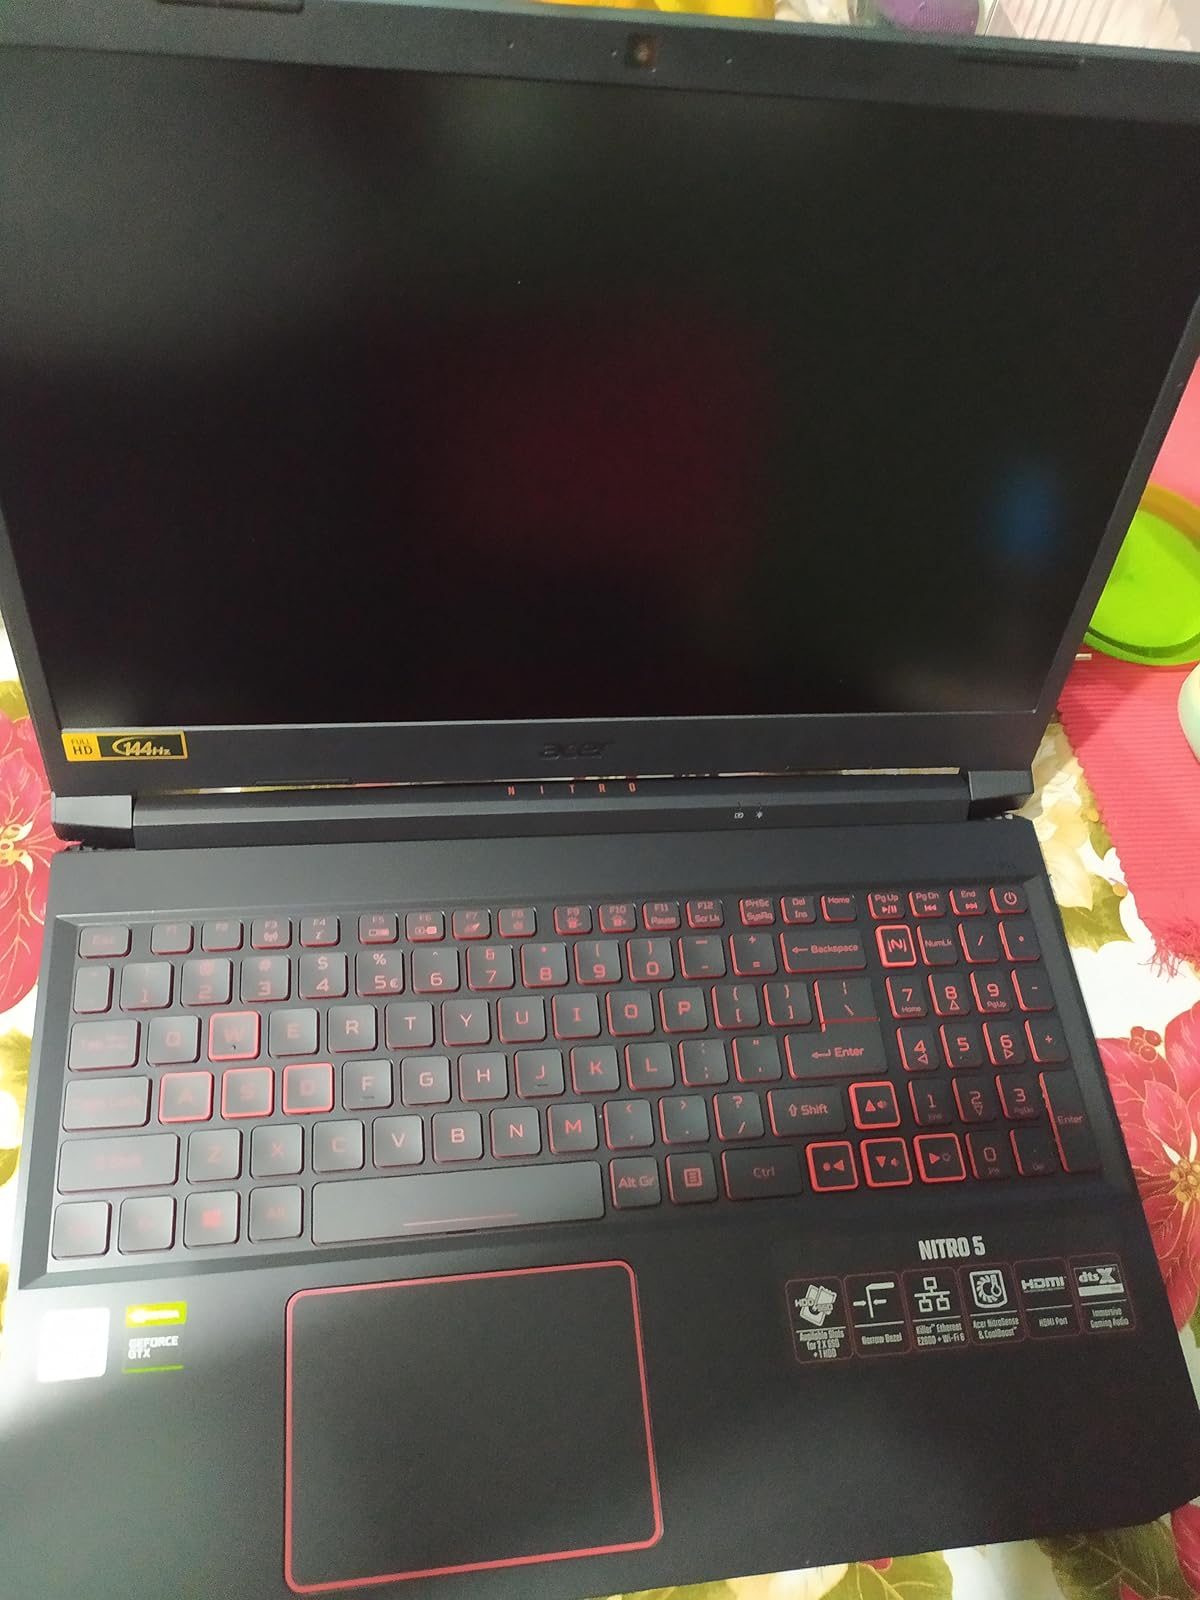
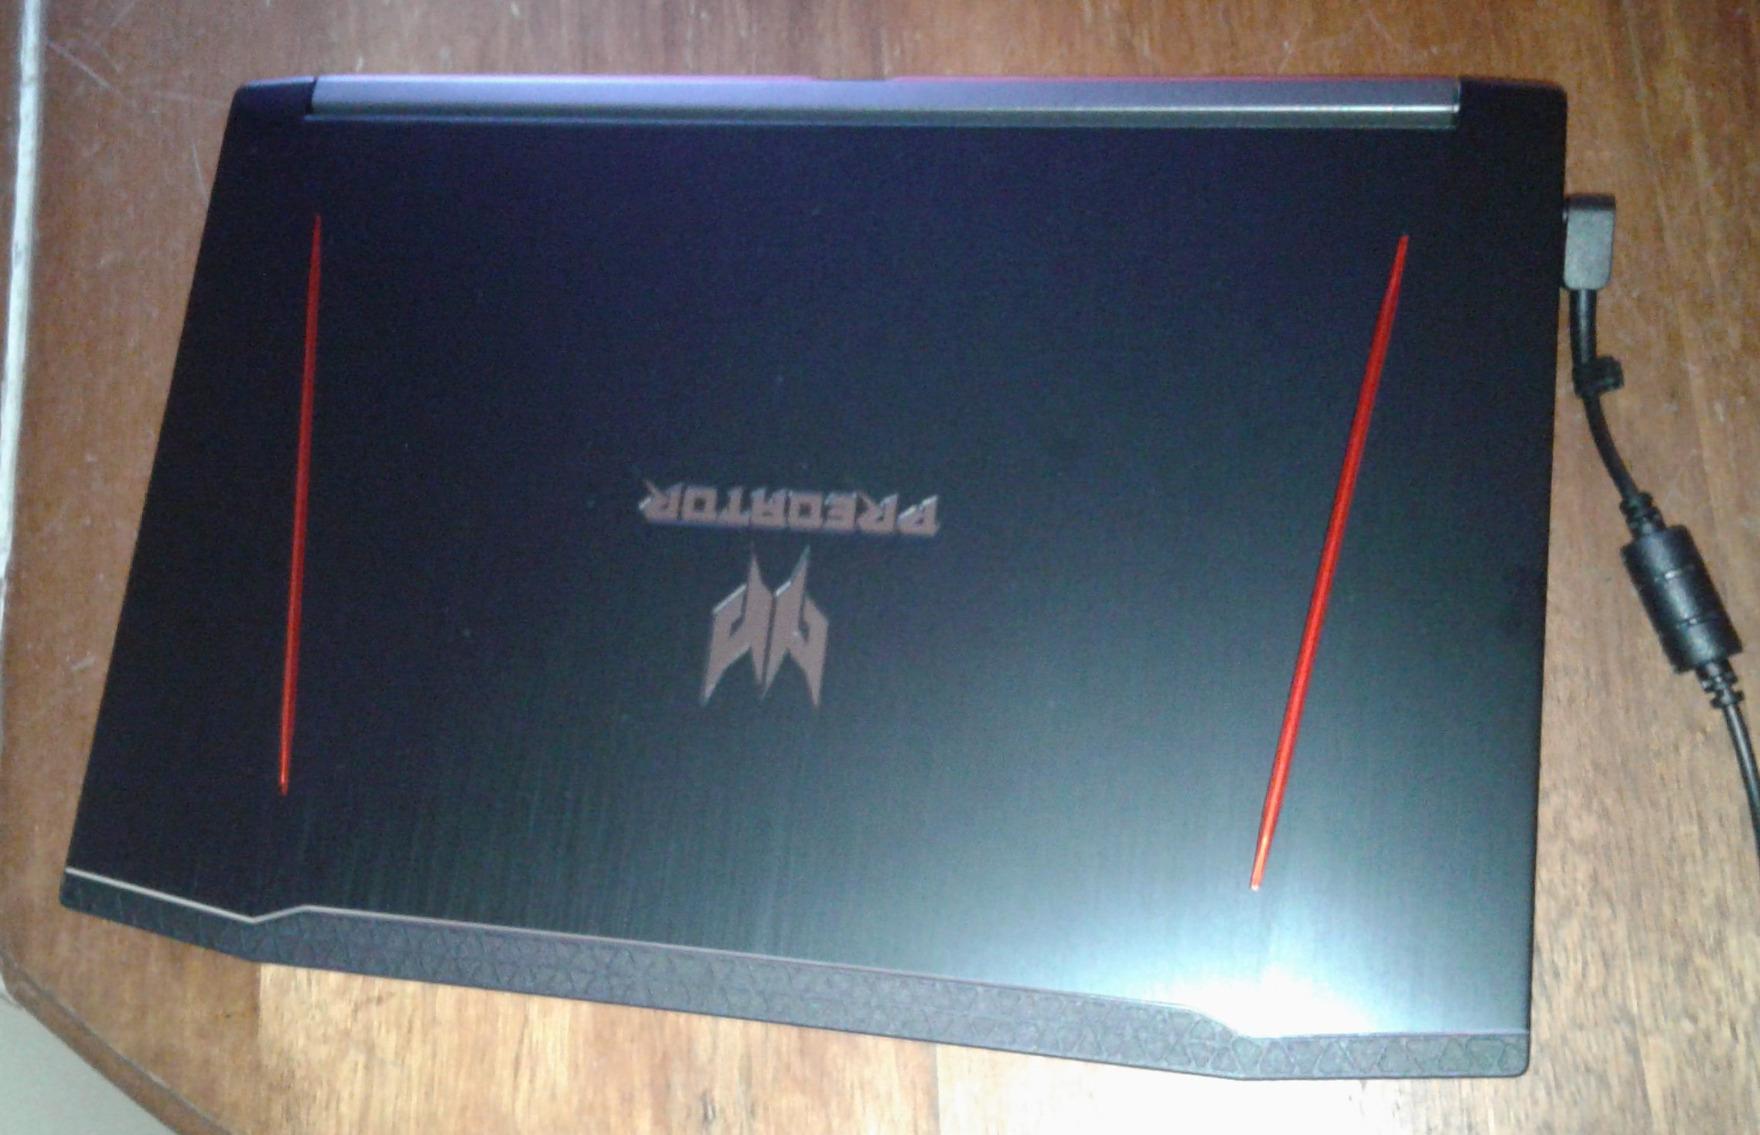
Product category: laptop
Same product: no